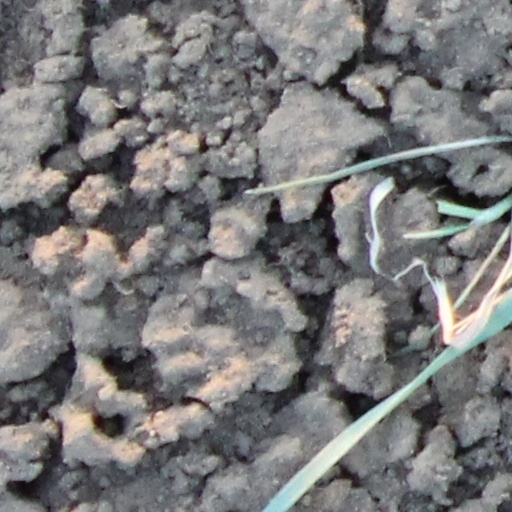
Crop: wheat